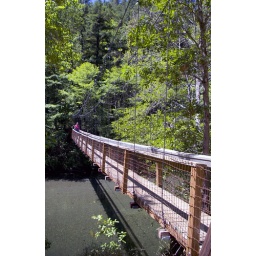
suspension bridge over trinity river